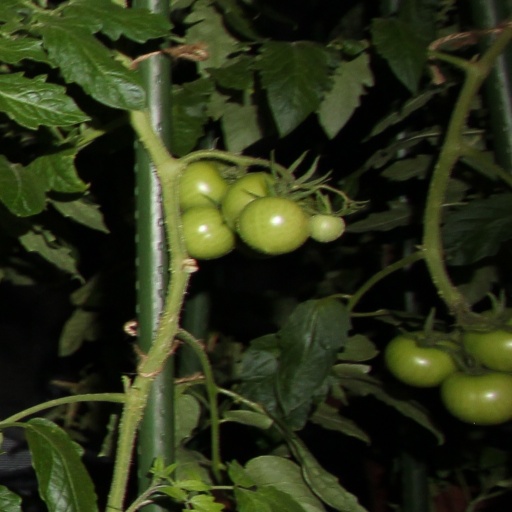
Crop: tomato